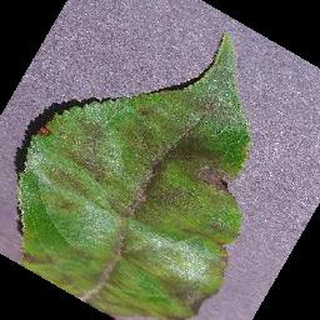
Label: apple_apple_scab